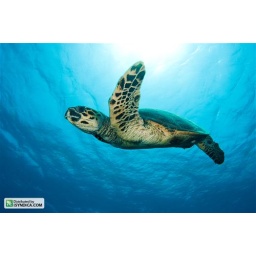
turtle in red sea